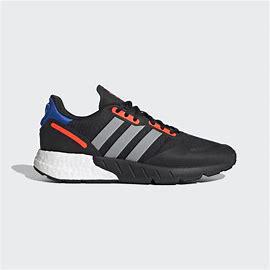
Brand: Adidas
Model: ZX 1K Boost